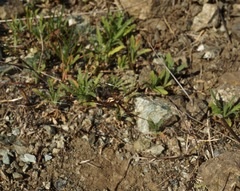
Species: Lactrodectus_hesperus